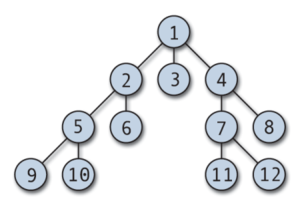
La théorie des graphes est la discipline mathématique et informatique qui étudie les graphes, lesquels sont des modèles abstraits de dessins de réseaux reliant des objets. Ces modèles sont constitués par la donnée de sommets, et d'arêtes entre ces sommets ; ces arêtes sont parfois non-symétriques et sont appelés des flèches.